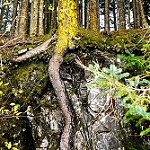
Label: forest